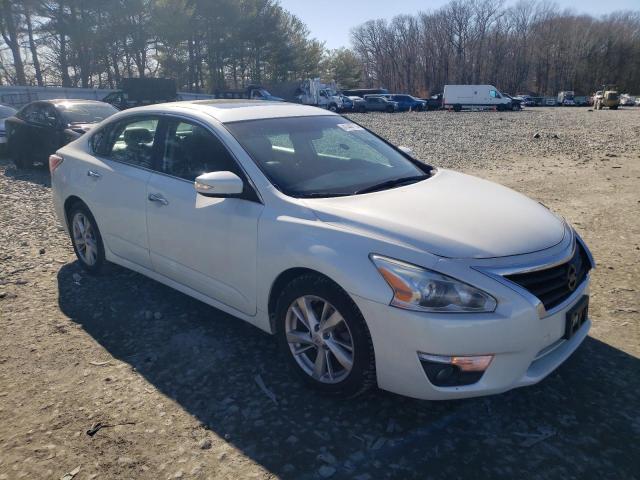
Aucun dommage détecté.
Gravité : aucun